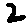
Label: 2